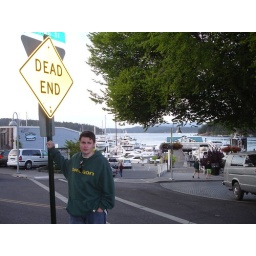
As Kevin rests against the pole the &amp;quot;Dead End&amp;quot; sign mysteriously lights up.